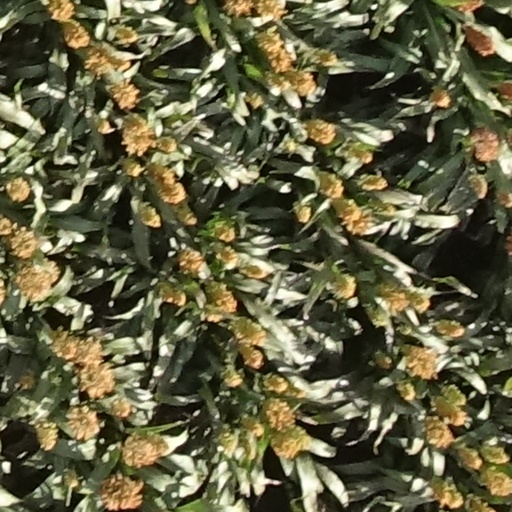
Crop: sorghum